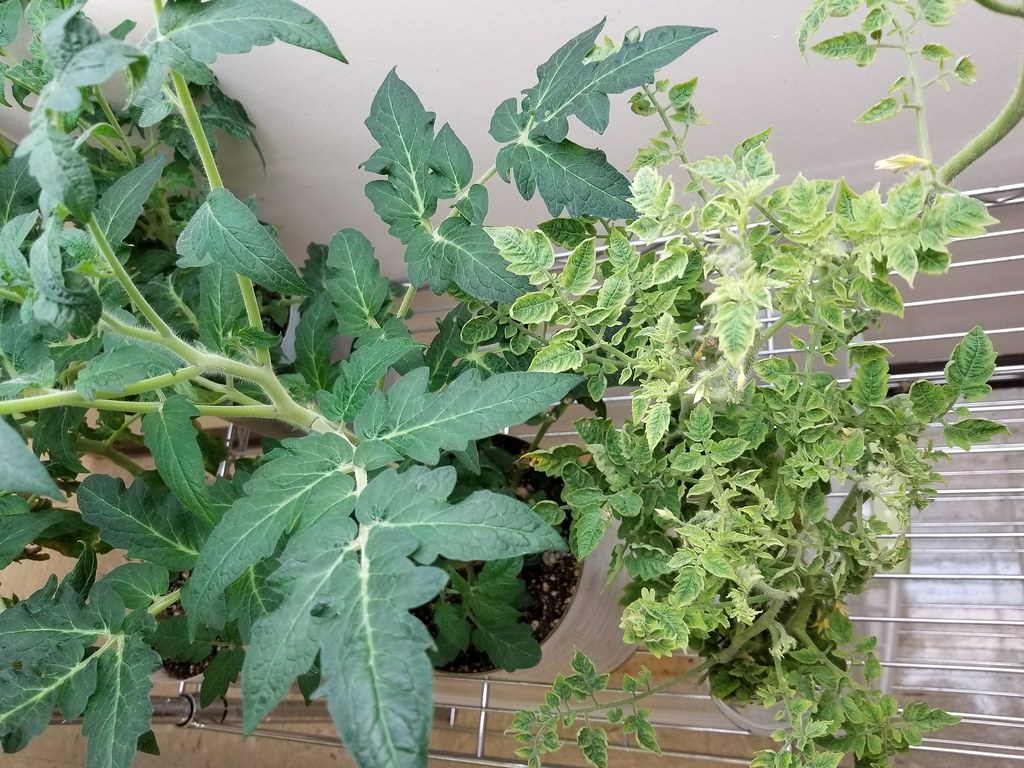
Plant: Tomato
Disease: tomato yellow leaf curl virus